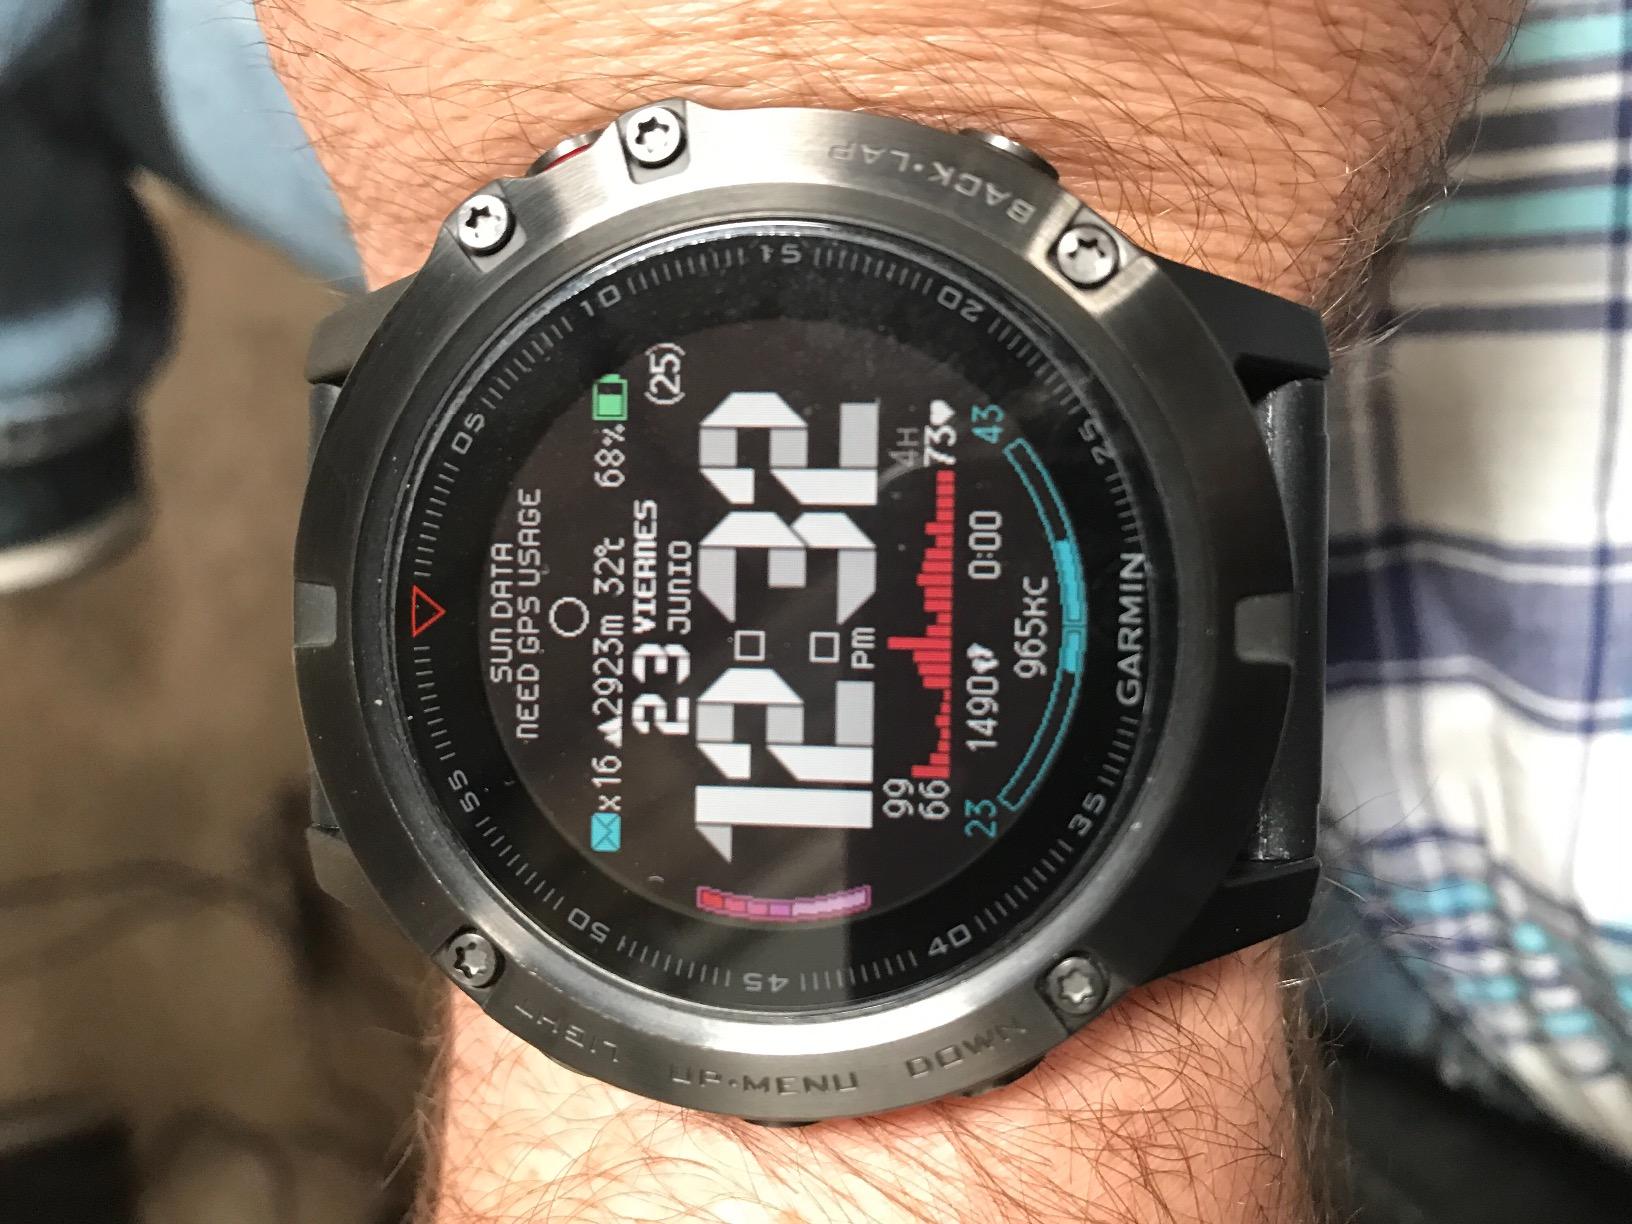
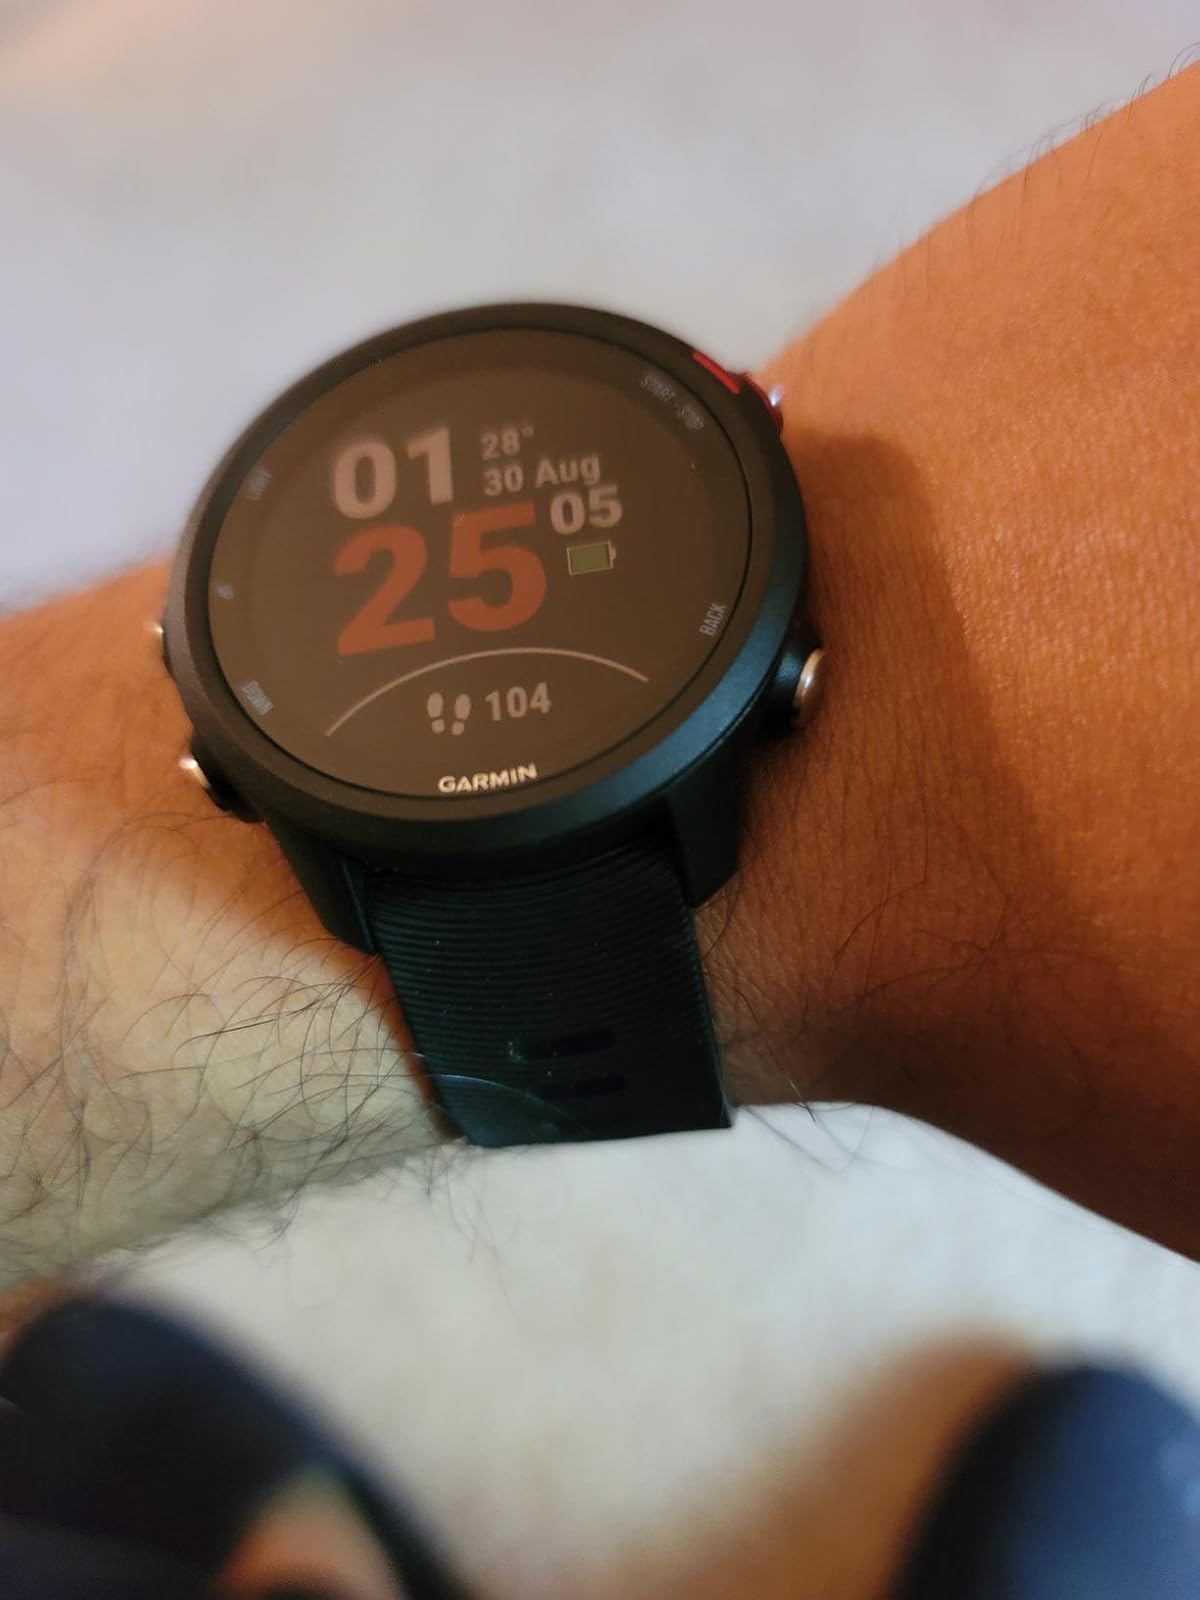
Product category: smartwatch
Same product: no